Chairman Mao en route to Anyuan

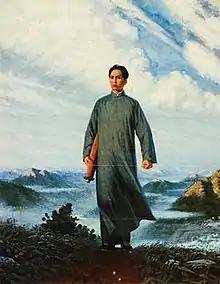
"Chairman Mao en Route to Anyuan"

Chairman Mao en route to Anyuan is a 1967 oil painting by Liu Chunhua. It pictures a young Mao Zedong as one of the common people, ready to take on any obstacle that comes forth. This artwork is a strong example of Chinese communist propaganda and shows the devotion which their culture had to Chairman Mao.